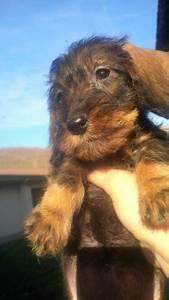
dog